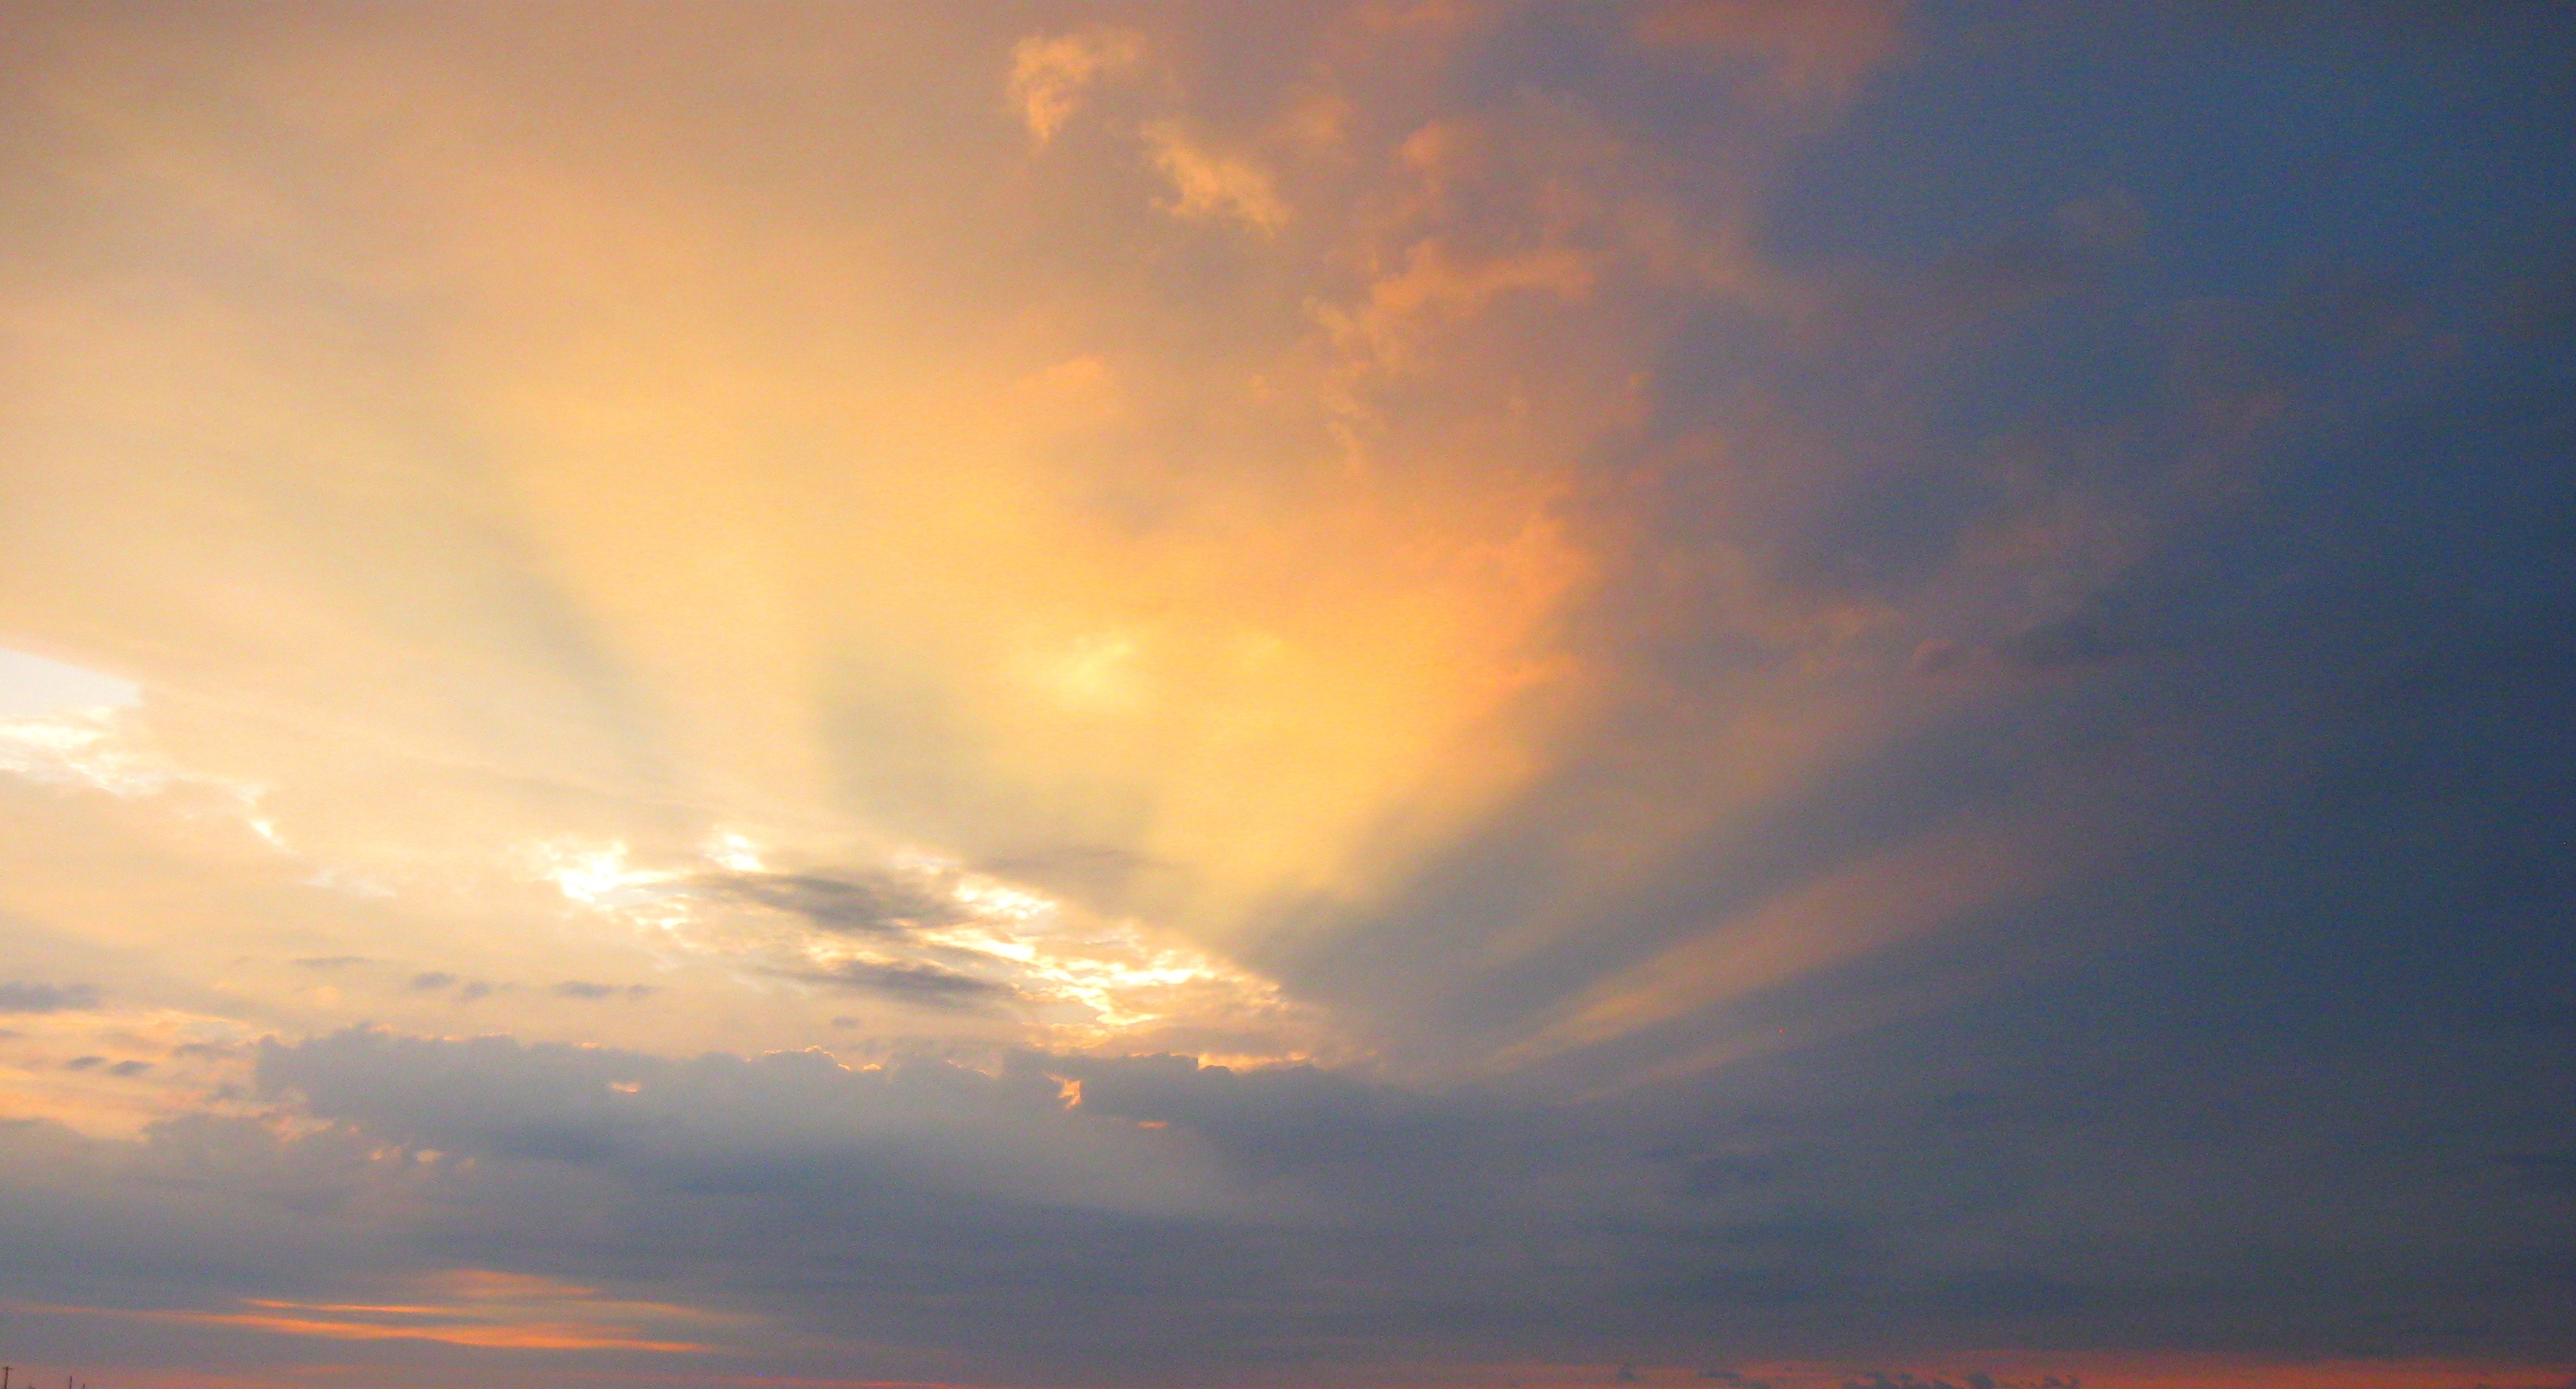
sea, horizon, cloud, sky, sun, sunrise, sunset, sunlight, morning, dawn, atmosphere, dusk, evening, cumulus, gray, clouds, afterglow, evening sky, meteorological phenomenon, sky beach, red sky at morning